Epeius of Phocis

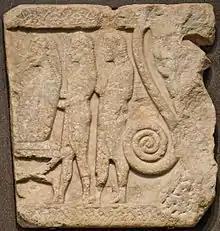
Agamemnon, Talthybius and Epeius, relief from Samothrace, ca. 560 BC, Louvre

Epeius (Ancient Greek: Ἐπειός "Epeiós") or Epeus was a mythological Greek soldier during the Trojan War or, in some accounts, one of the Achaean Leaders, at the head of a contingent of 30 ships from the islands of the Cyclades. He was also the architect of the Wooden Horse, by means of which the Achaeans took Troy; he was himself among those warriors who hid inside it.